Convair Model 116

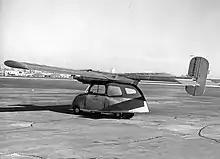
The Convair Model 116

The Model 116 (NX90654) flew on July 12, 1946, with pilot Russell Rogers at the controls. The sole prototype completed 66 test flights. Hall subsequently designed a more sophisticated development of the Model 116, with a more refined car body and a more powerful "flight" engine known as the Model 118 (which also bore the name "ConvAirCar"). Two examples of the Model 118 flew in 1947 and after a crash of the first prototype, the second continued with the test program, but enthusiasm for the project waned and Convair cancelled the program. The rights of both the Model 116/118 reverted to Hall, who formed T.R Hall Engineering Corp., but the definitive Model 118 in its new incarnation, never achieved production status.